Karol Wight

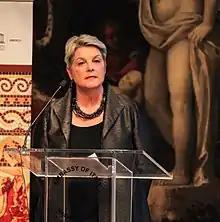
Wight at the Italy-U.S. Memorandum of Understanding Fifteen Years of Heritage Protection and Cultural Cooperation, 2016

Karol B. Wight is a museum administrator and is currently the president and executive director of The Corning Museum of Glass. She specializes in the field of ancient glass.